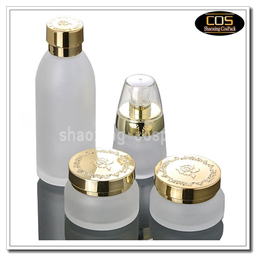
Label: glass